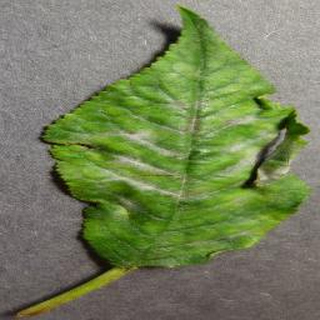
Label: cherry_powdery_mildew